List of compositions by Jules Massenet

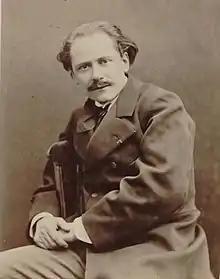
Massenet photographed by Pierre Petit, 1880

This is a list of compositions by French composer Jules Massenet (1842–1912).